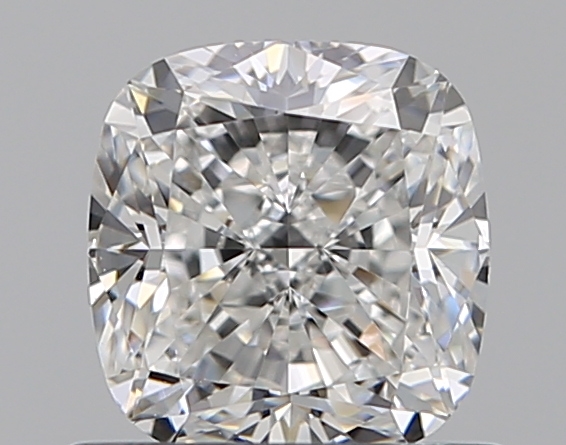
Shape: cushion
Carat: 0.81
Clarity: VS1
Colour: F
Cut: EX
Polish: VG
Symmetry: EX
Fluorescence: N
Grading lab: GIA
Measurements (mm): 5.33 x 5.09 x 3.5